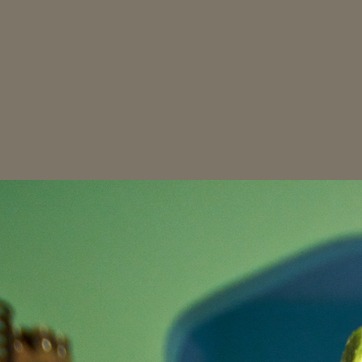
Material: painted